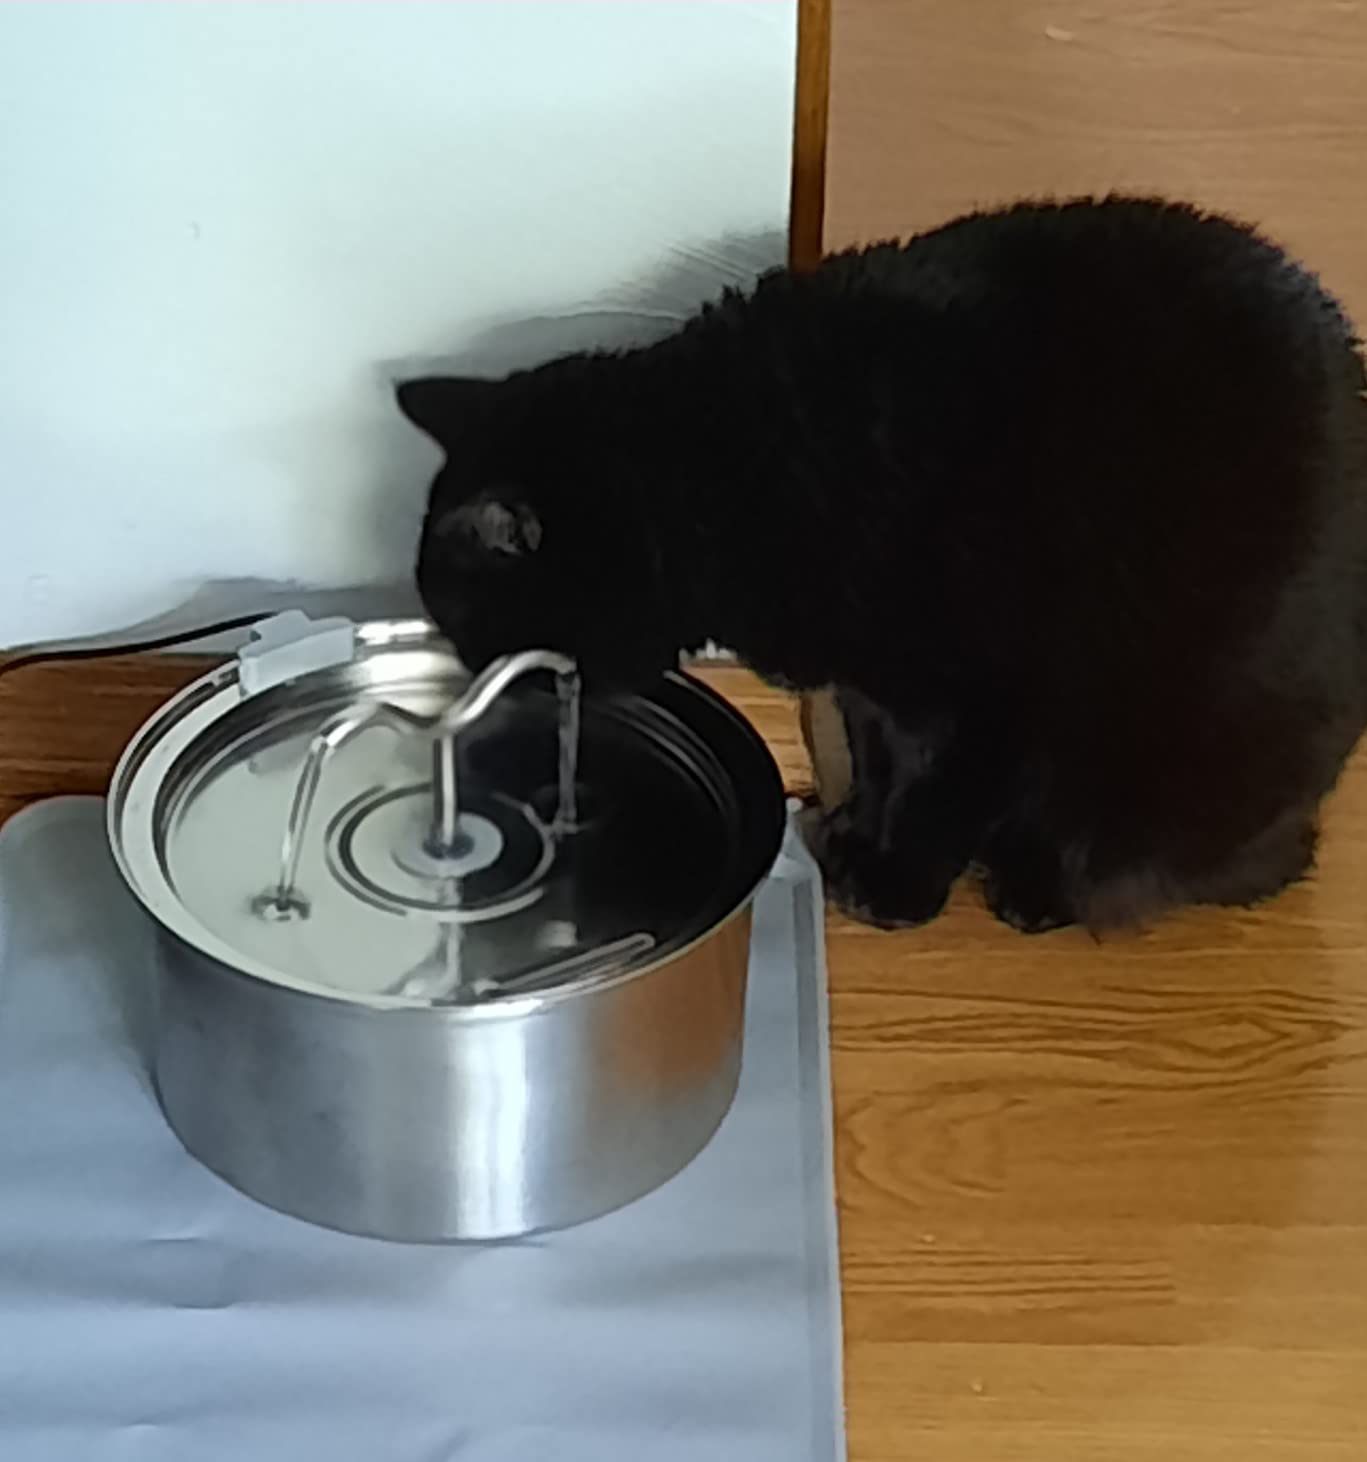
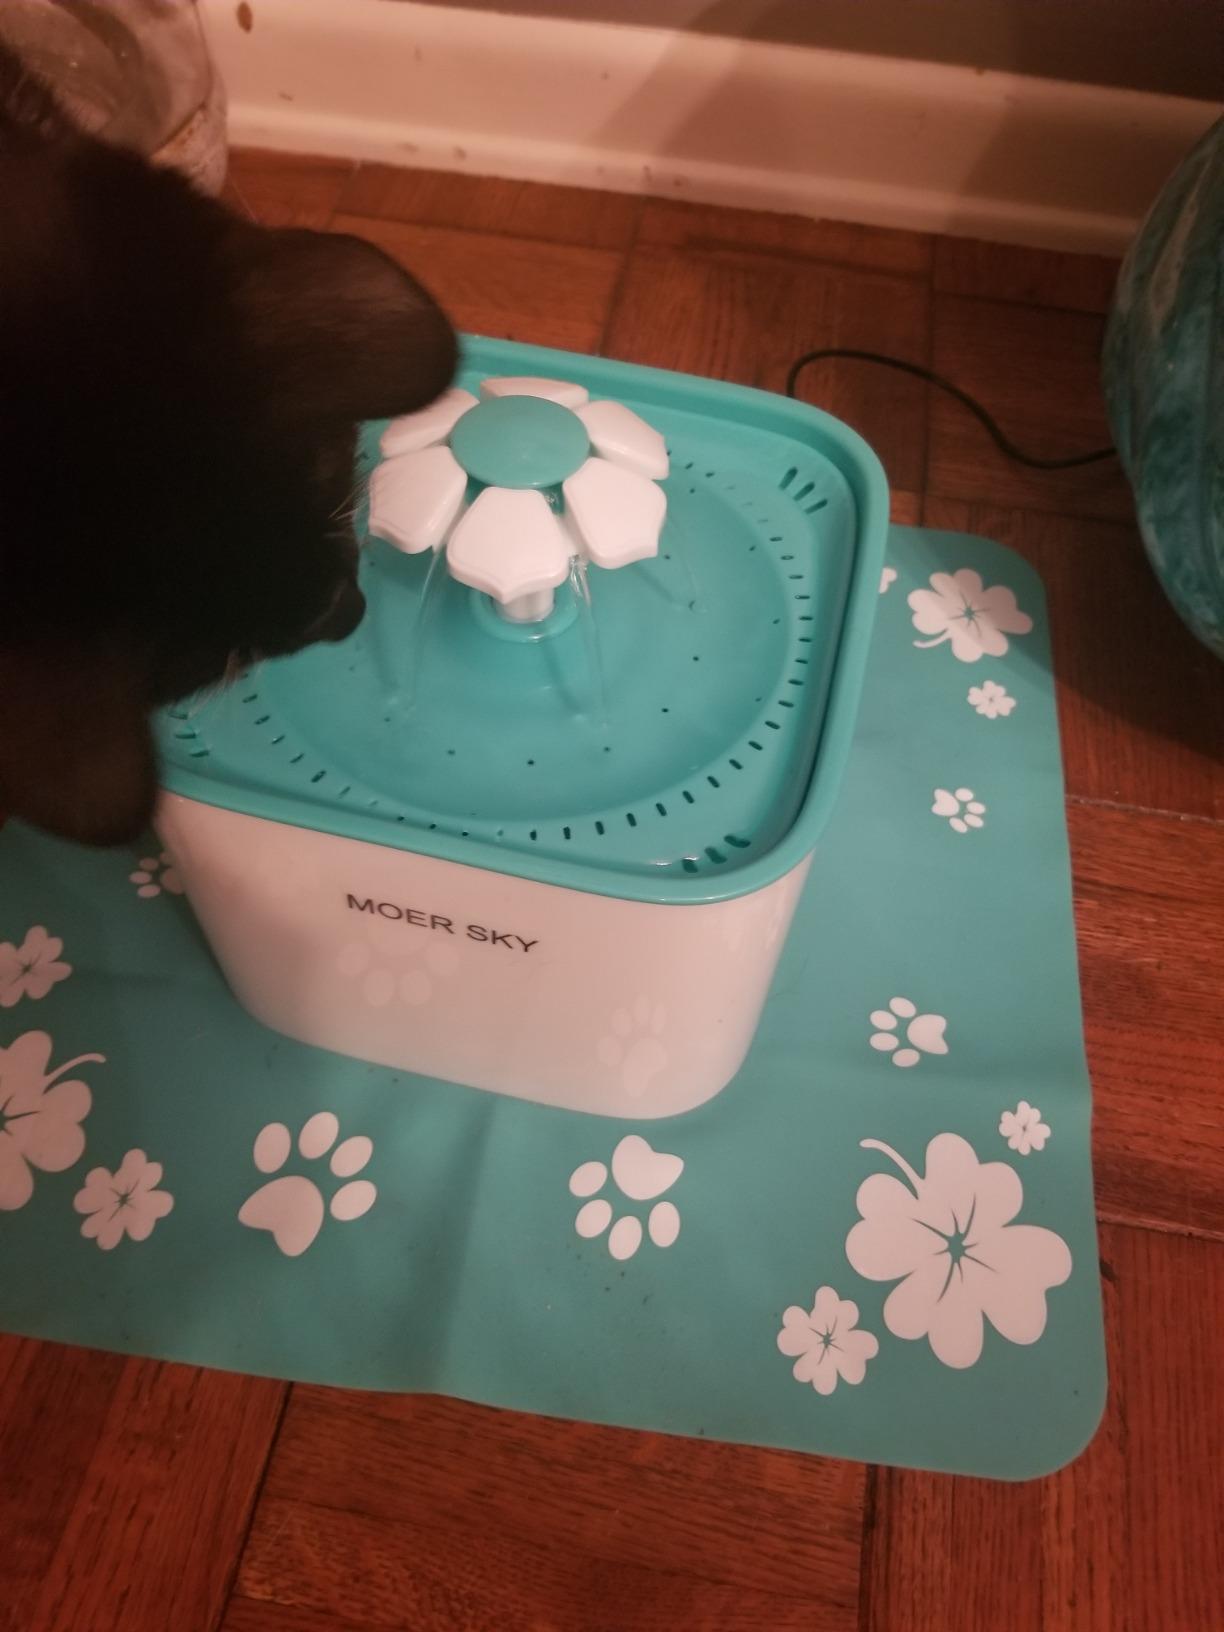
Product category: items_bowl
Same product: no